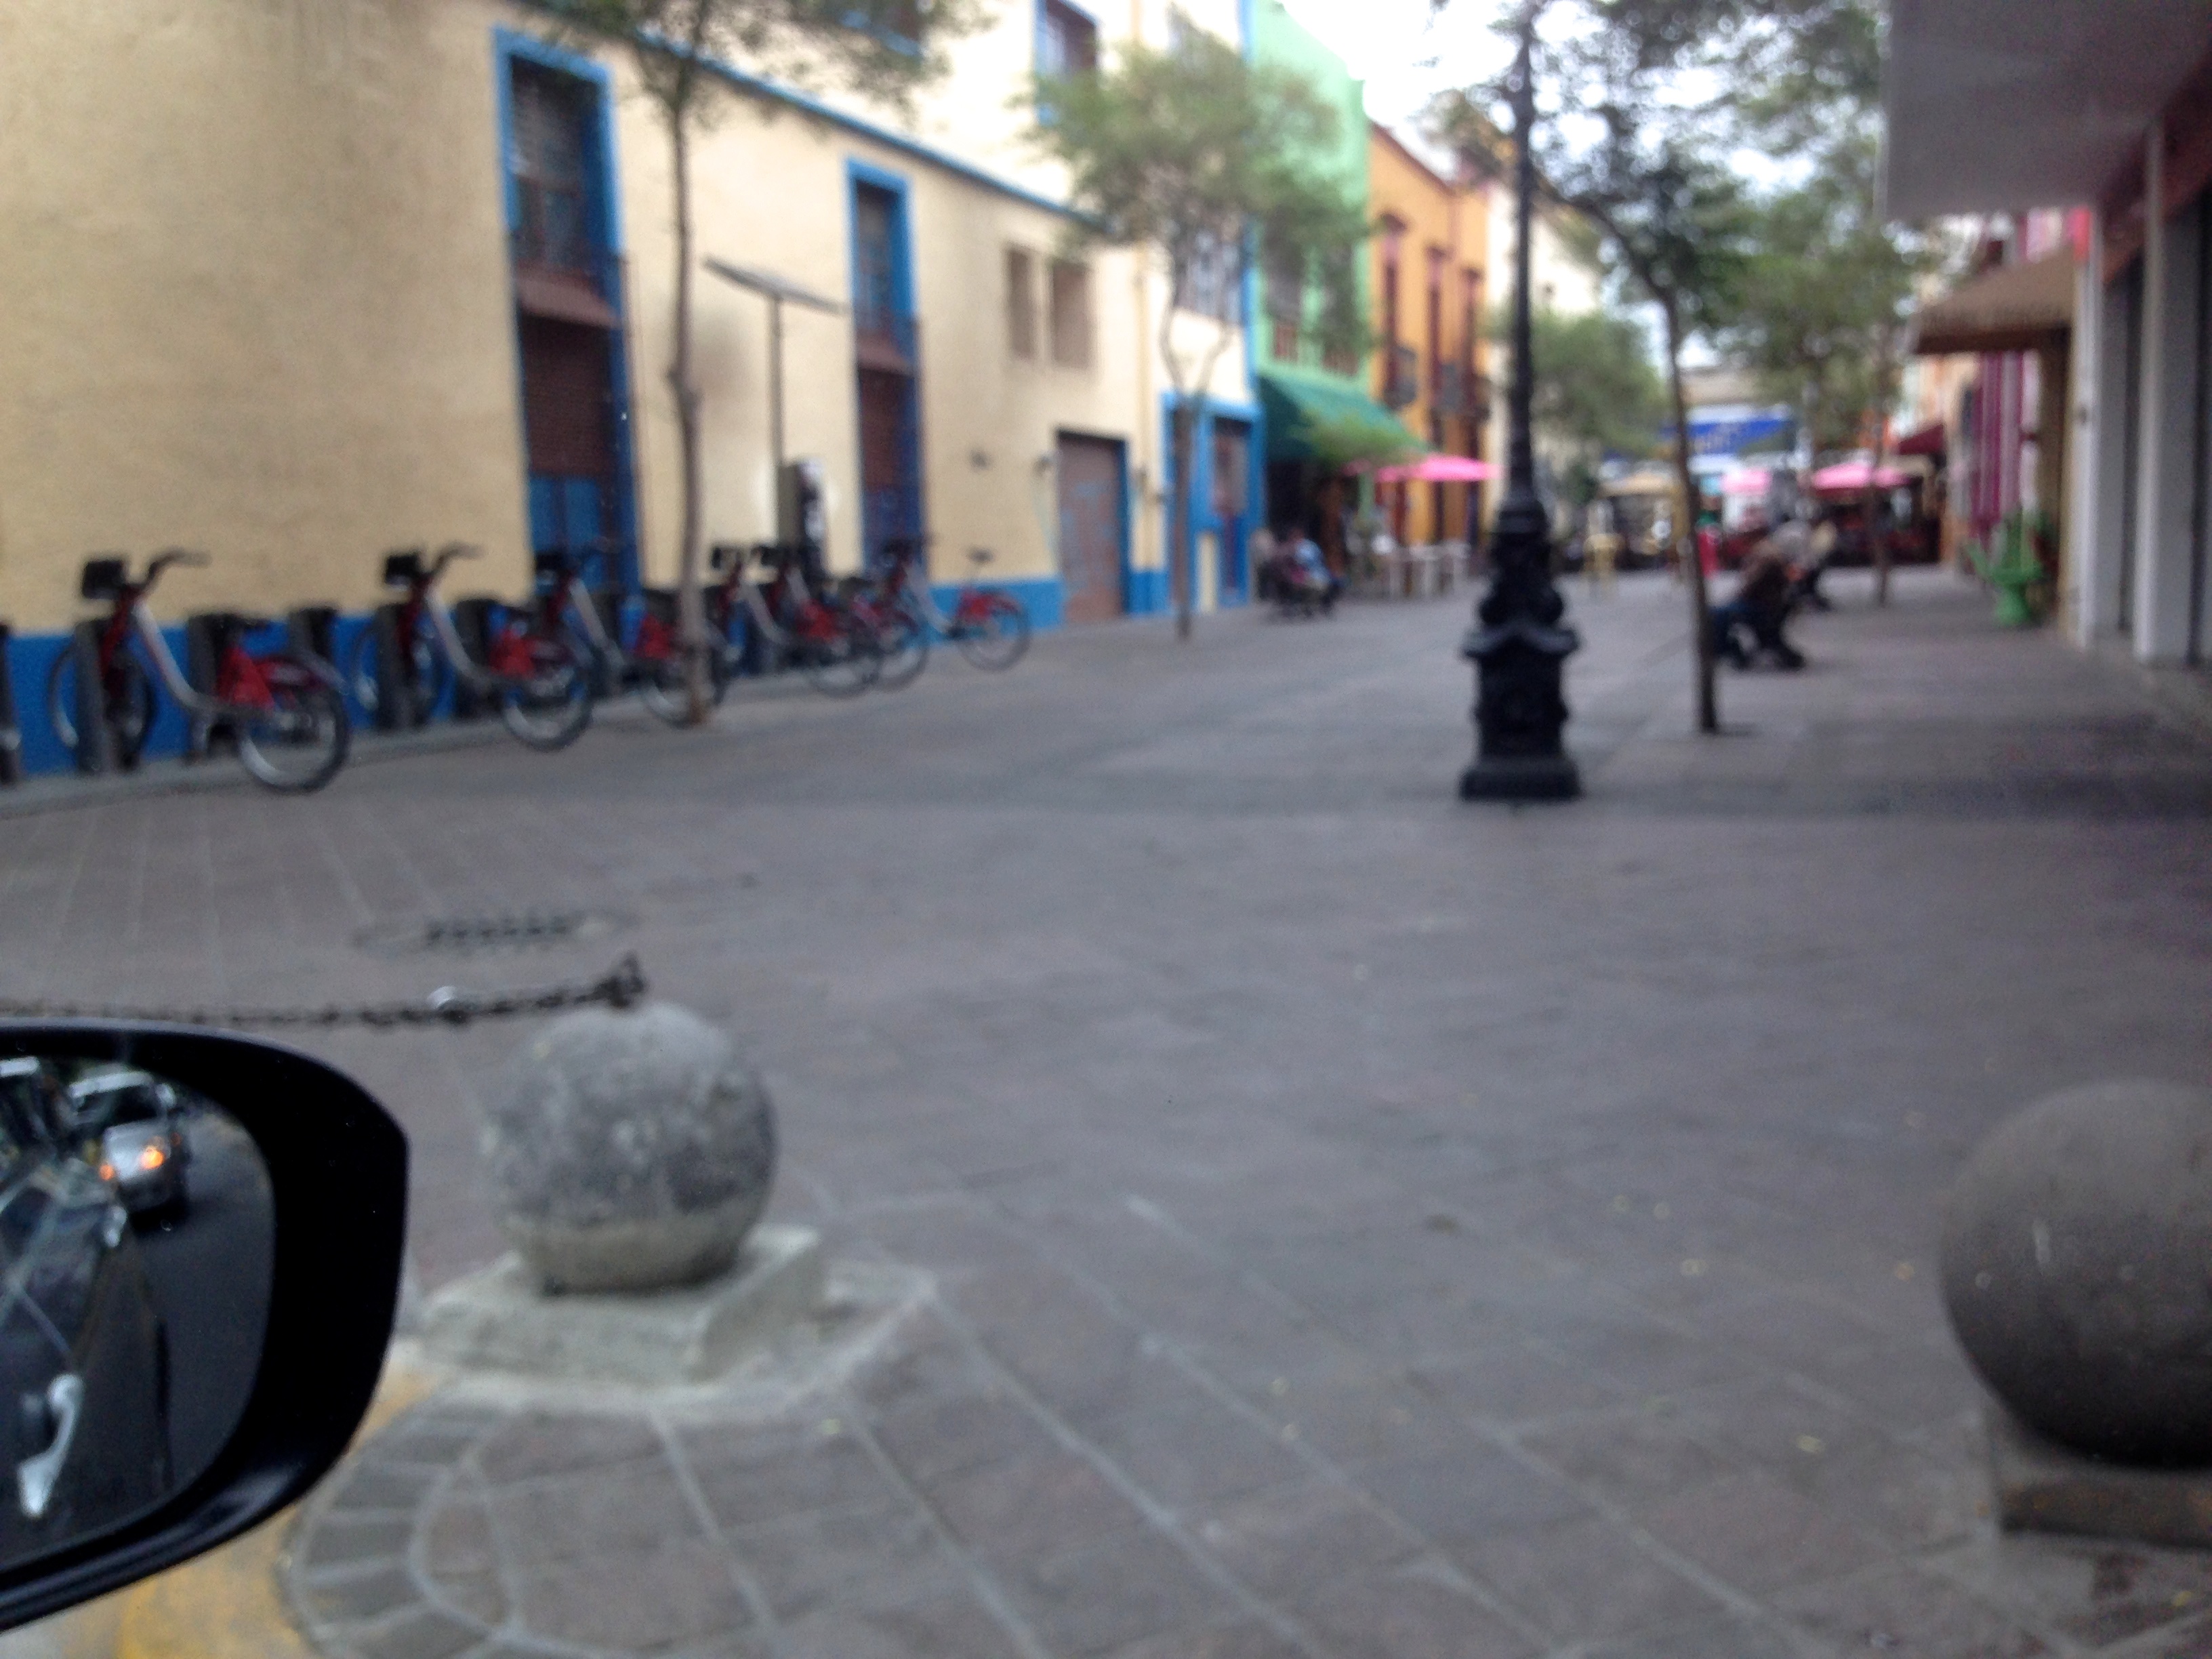
pedestrian, asphalt, walkway, infrastructure